List of Australian corps in World War I

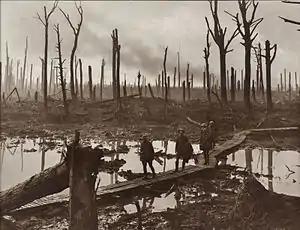
Gunners from the Australian 4th Division during Third Battle of Ypres October 1917

The term "corps" can refer to a large-scale military formation consisting of two or more divisions, or a branch of service. During World War I there were five corps-level military formations raised as part of the Australian Army. Primarily infantry or mounted formations, the majority of these included British, New Zealand and Indian elements as well as Australian forces and were commanded by both British and Australian officers at various times throughout their existence. These formations served at Gallipoli, in Egypt, in the Sinai and Palestine campaign and on the Western Front. Not all of the corps existed at the same time, and several were disbanded over the course of the war, or reorganised to form others.